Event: Nepal Earthquake
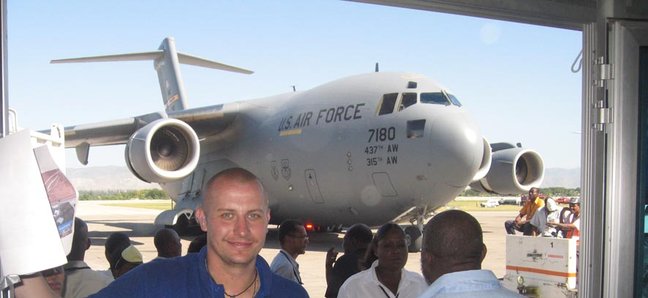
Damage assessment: damage